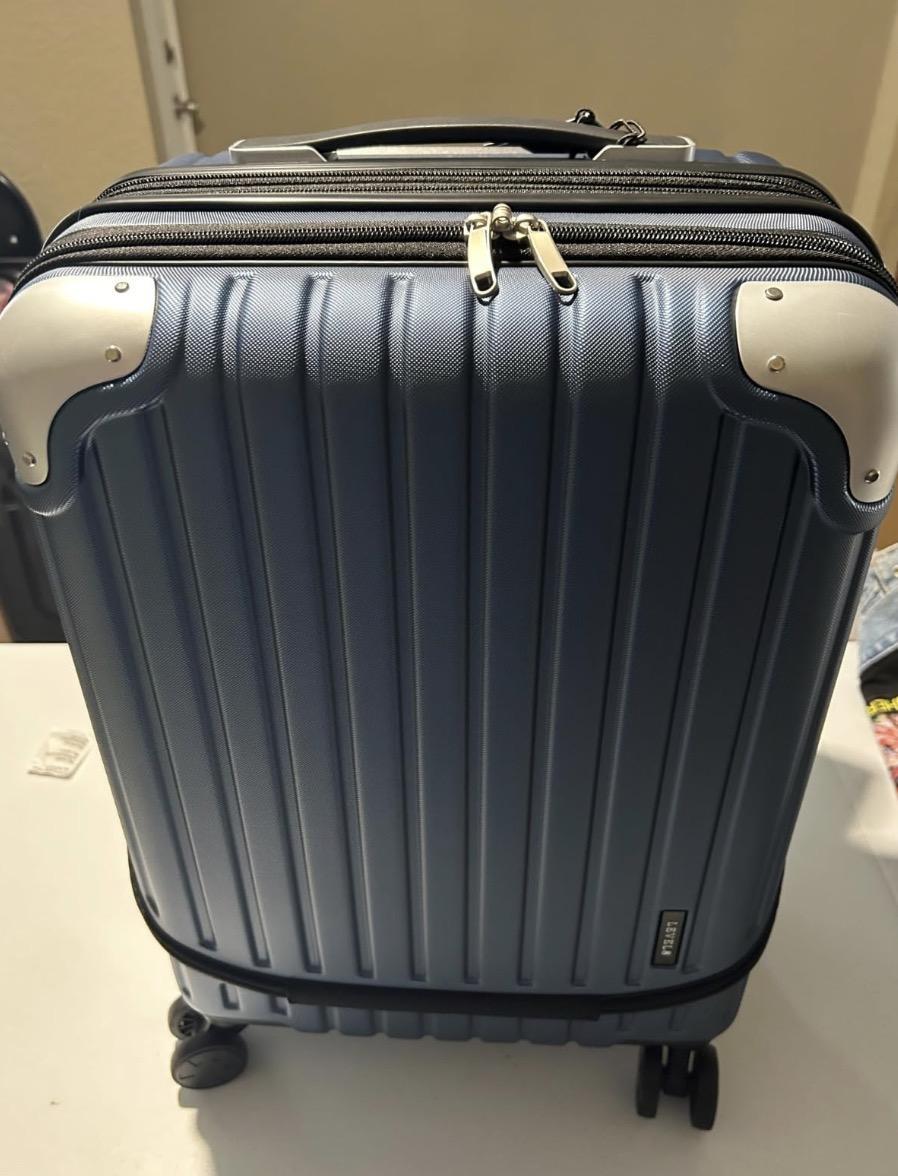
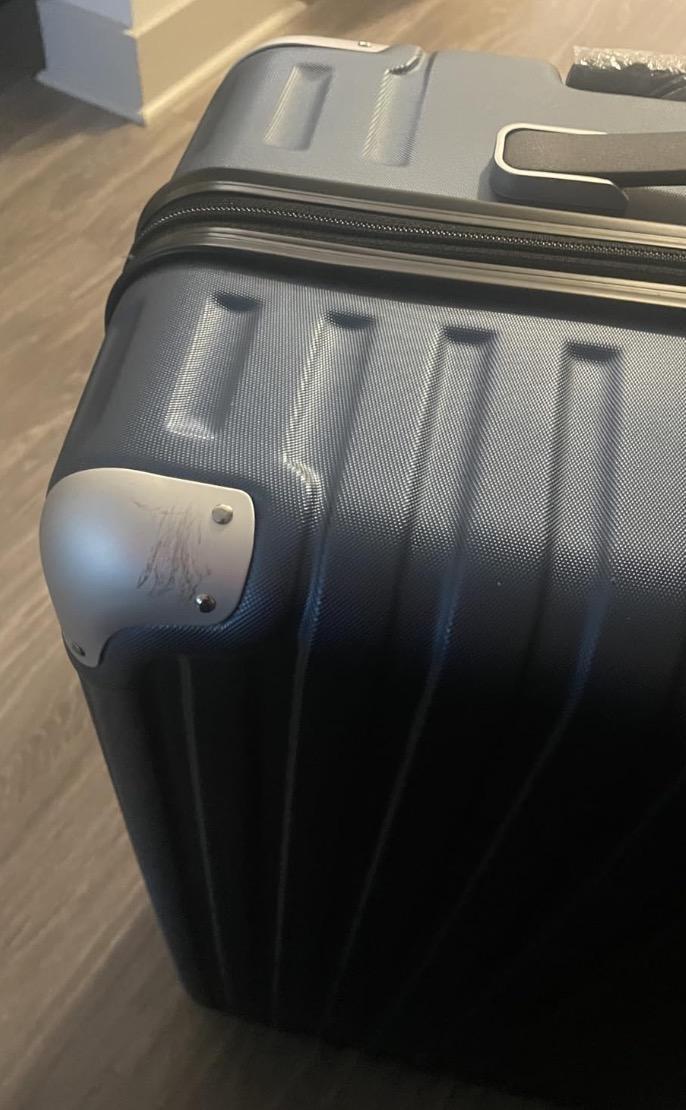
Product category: items_tea
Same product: yes